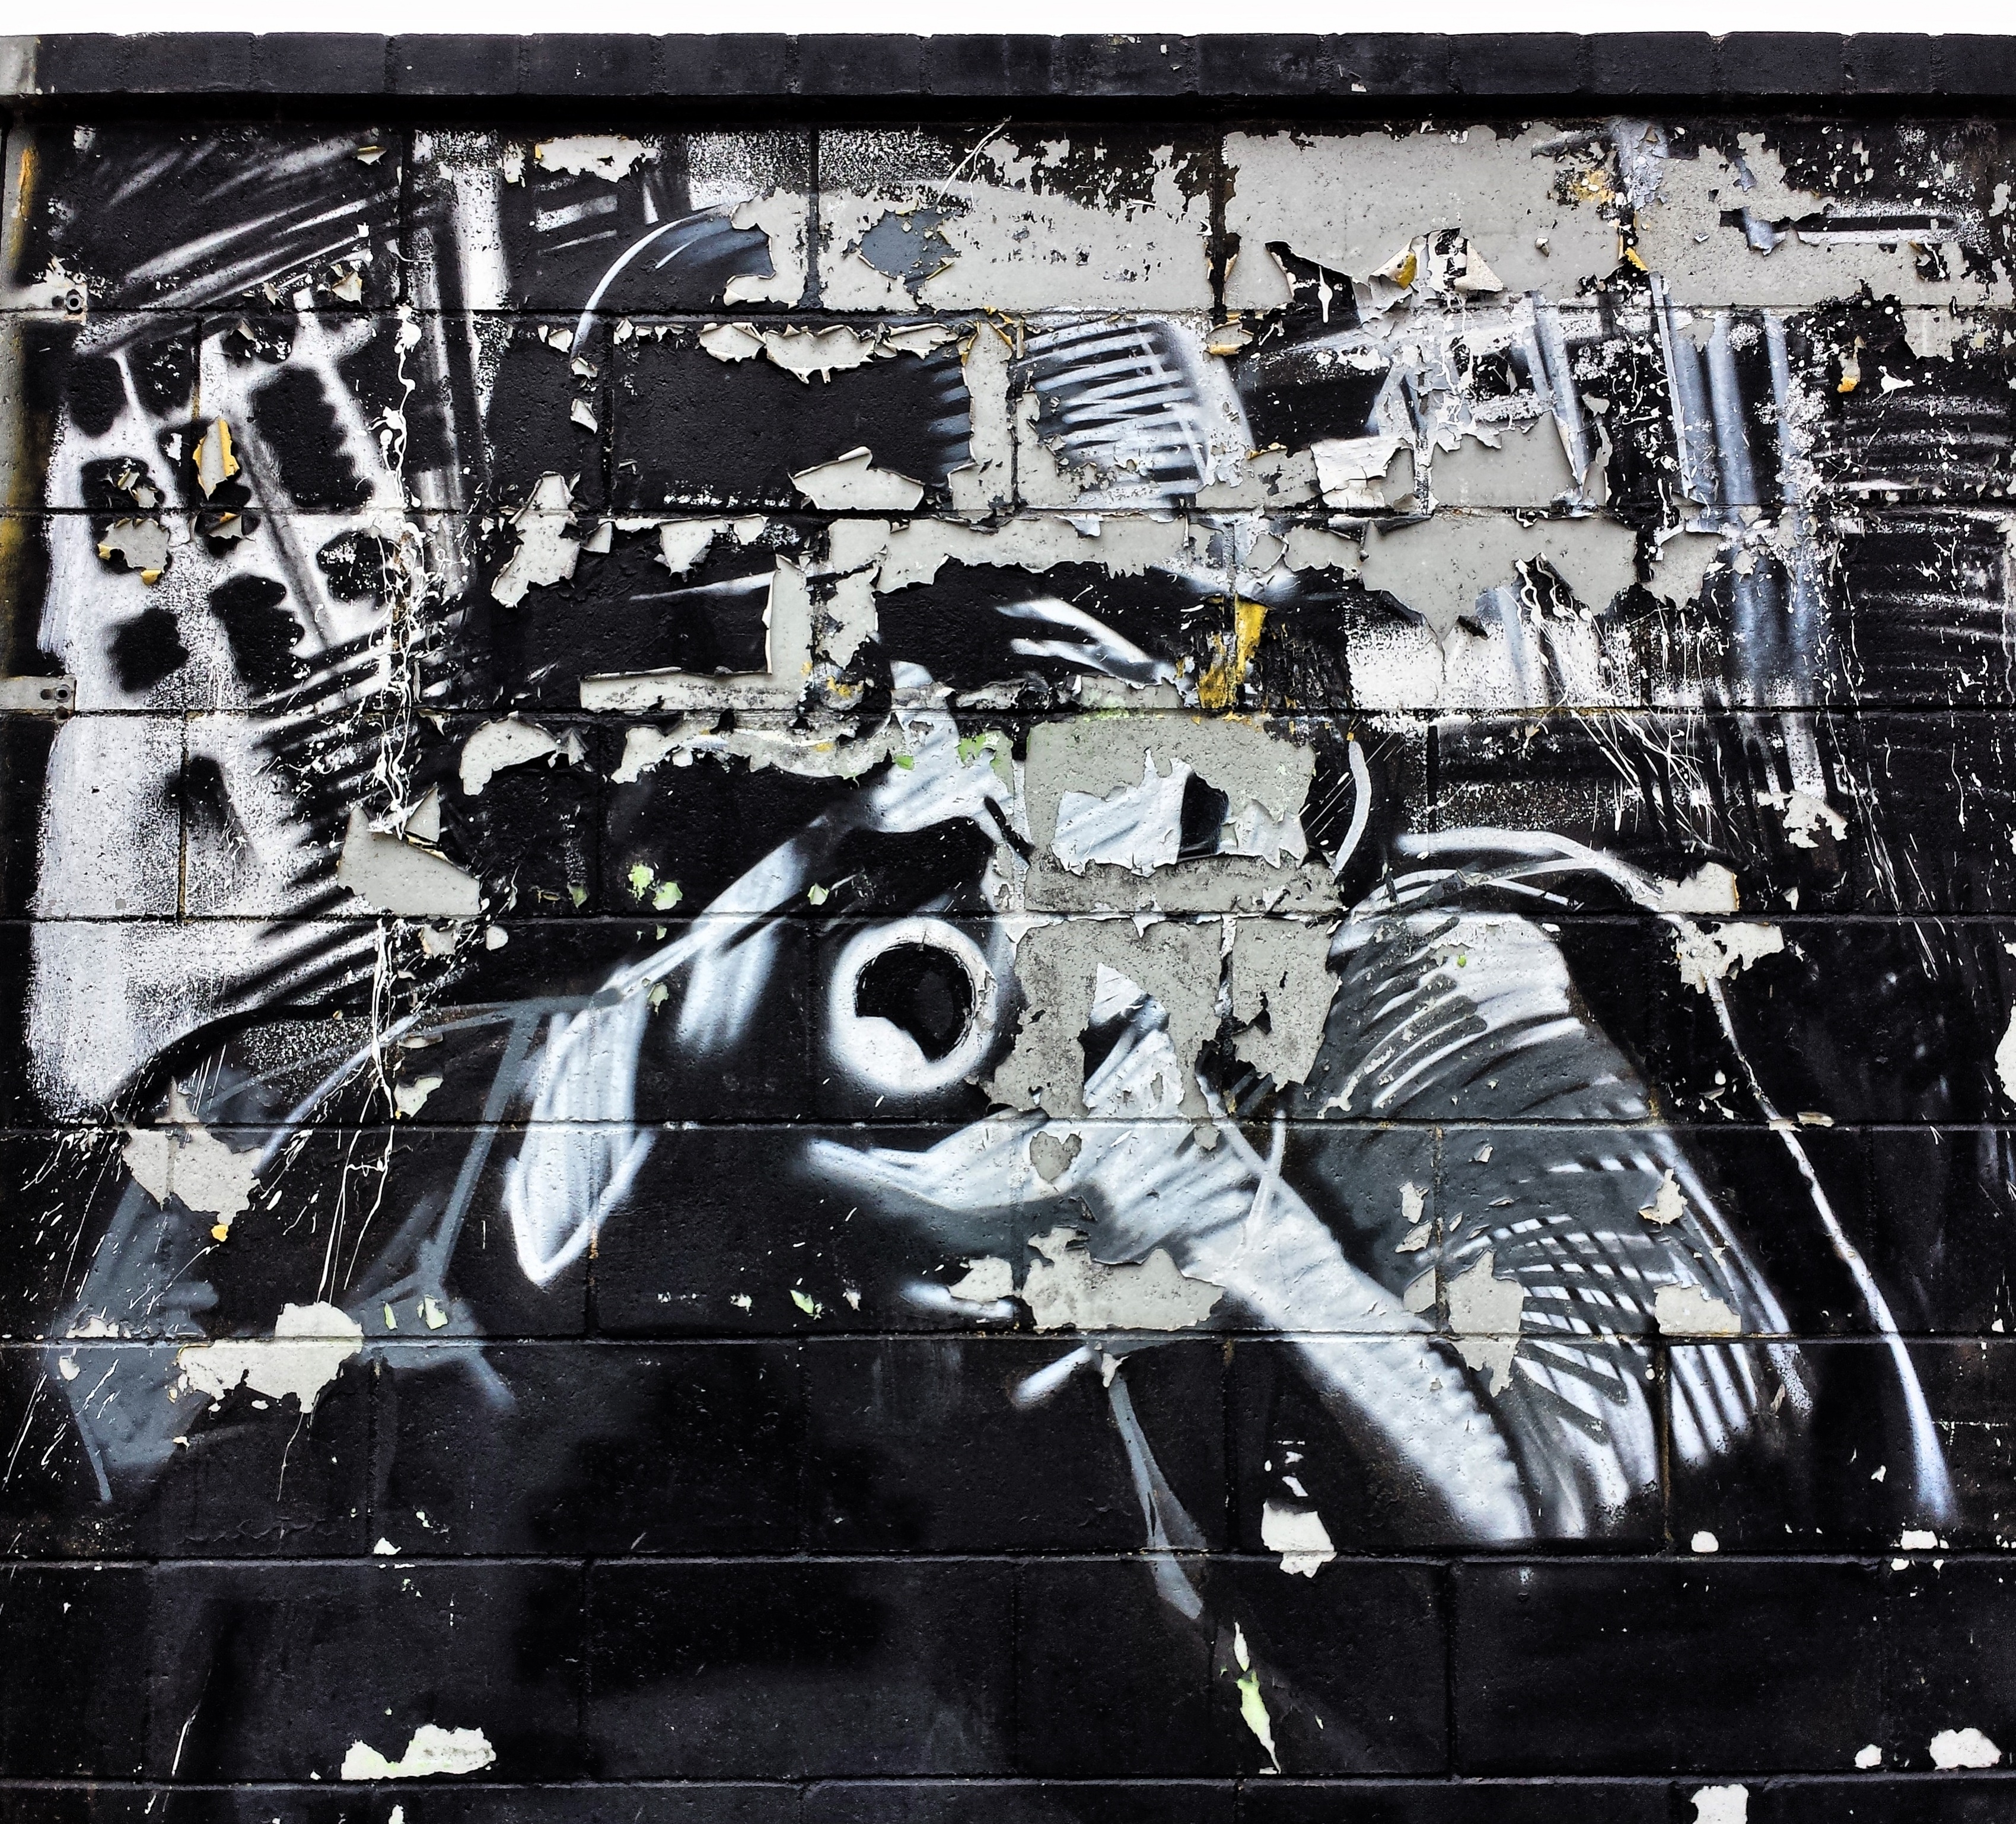
vehicle, graffiti, patriotism, art, engine, poland, mural, lake dusia, warsaw, the second world war, warsaw uprising, german occupation of polish